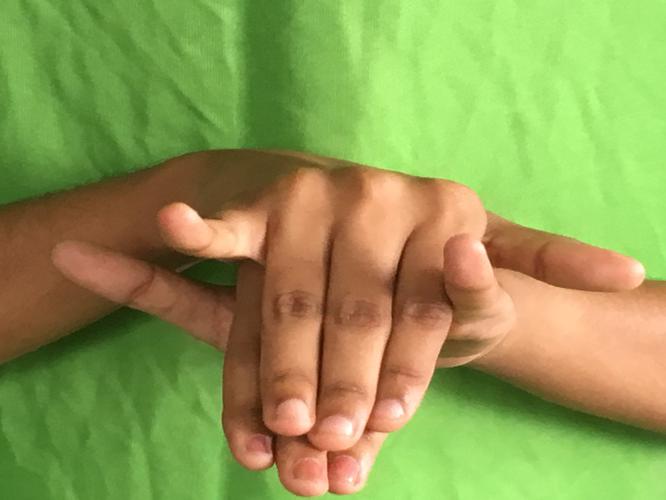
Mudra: Varaha
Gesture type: double_hand